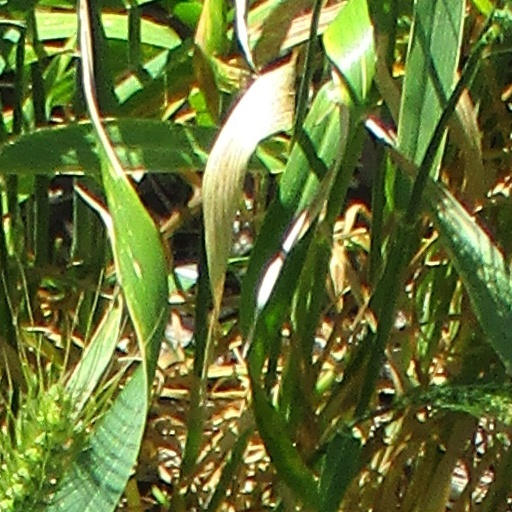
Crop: wheat